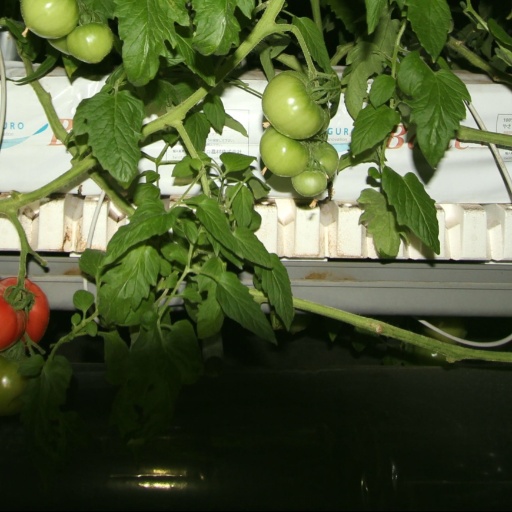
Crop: tomato